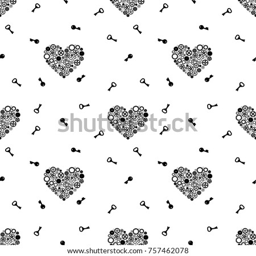
seamless pattern with keys and heart consisting of gears .